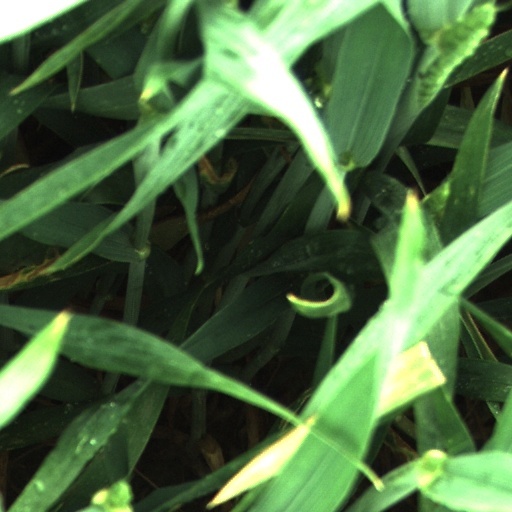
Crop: wheat